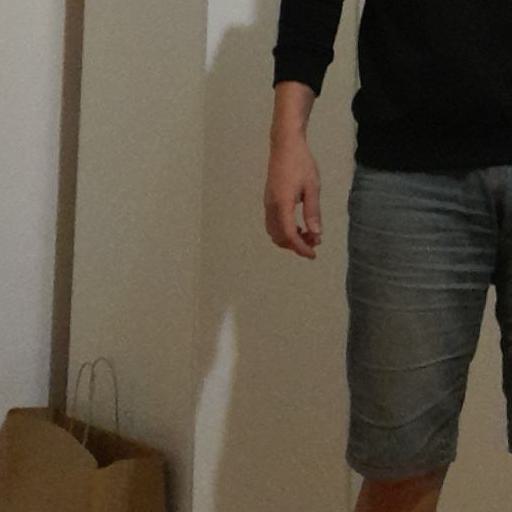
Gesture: no_gesture